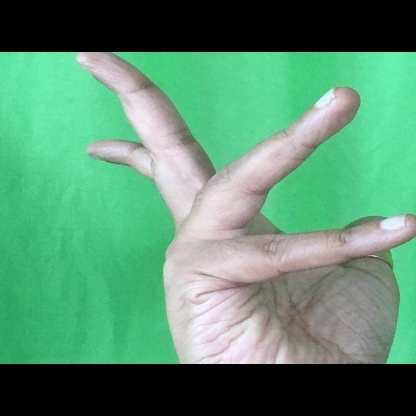
Mudra: Alapadmam